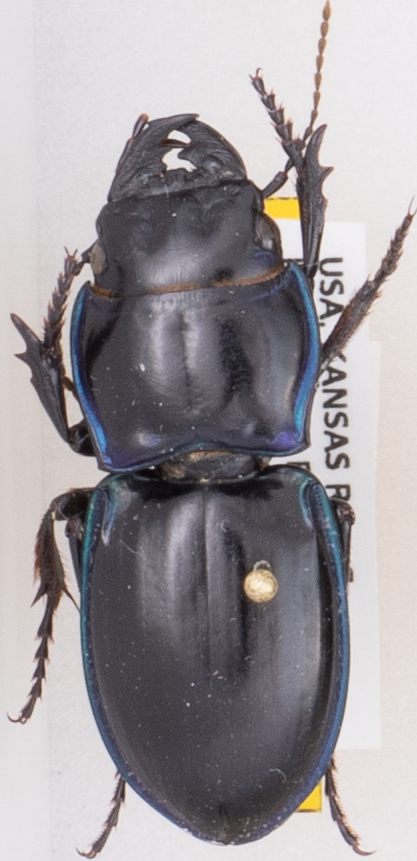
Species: Pasimachus elongatus
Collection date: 2019-07-31
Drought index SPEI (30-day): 0.246
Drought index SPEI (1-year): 1.69
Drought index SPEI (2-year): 0.786